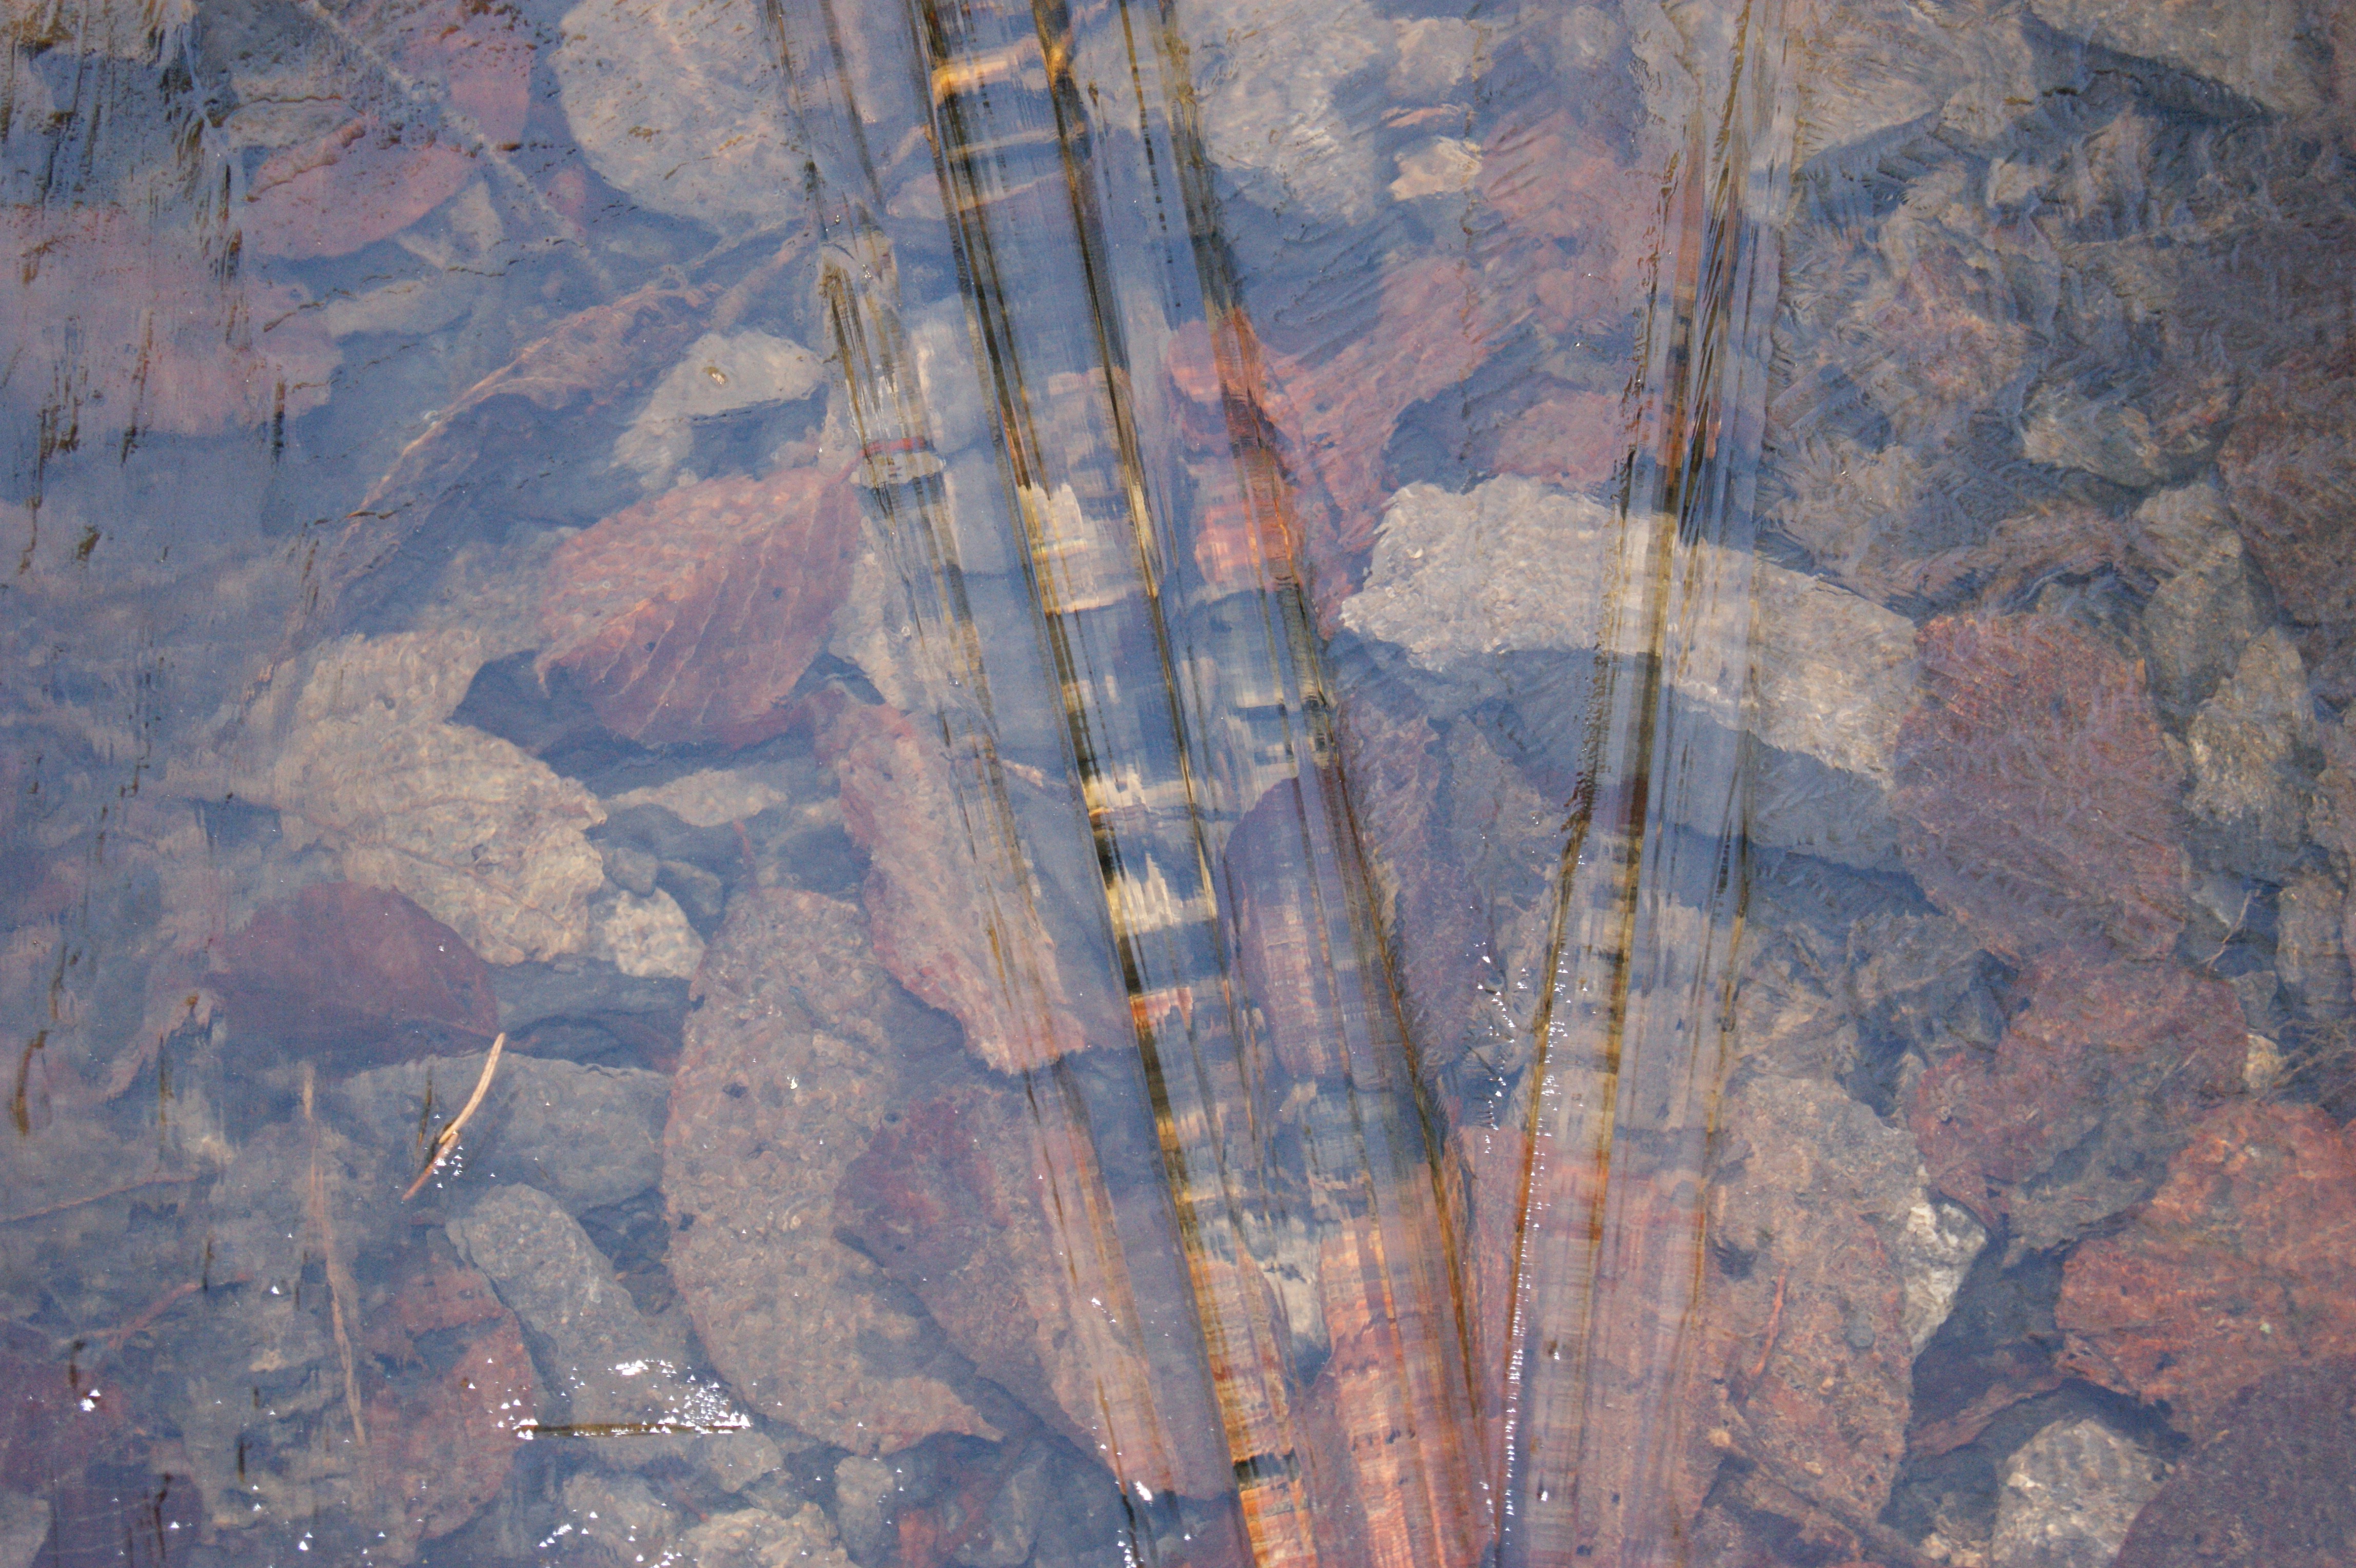
water, rock, wood, formation, ice, pattern, frozen, material, surface, leaves, stones, geology